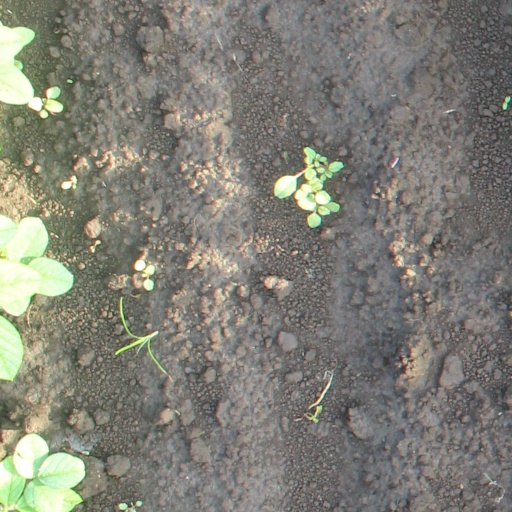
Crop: soybean